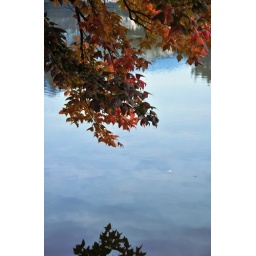
Colorful leave with clear water seen in HongCun, Anhui